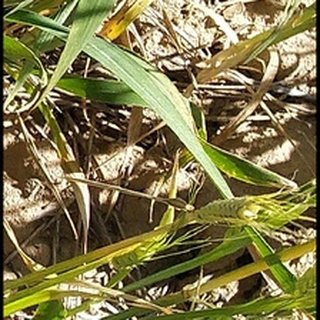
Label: healthy_wheat